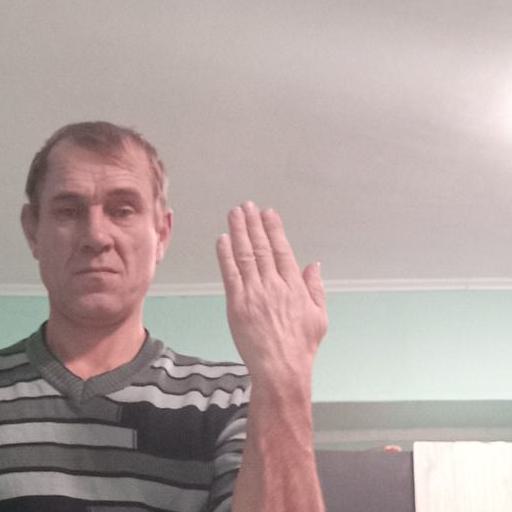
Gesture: stop_inverted